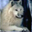
Label: wolf